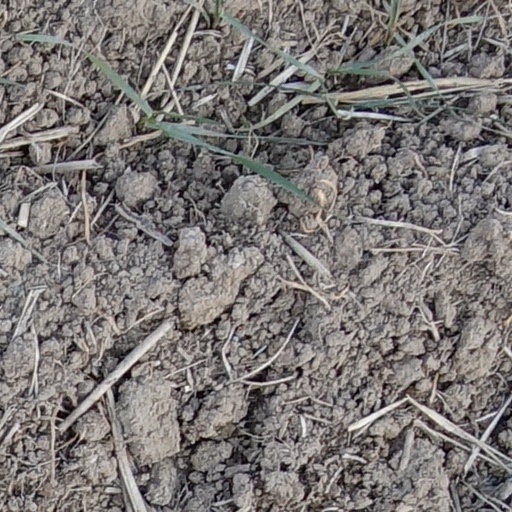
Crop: wheat